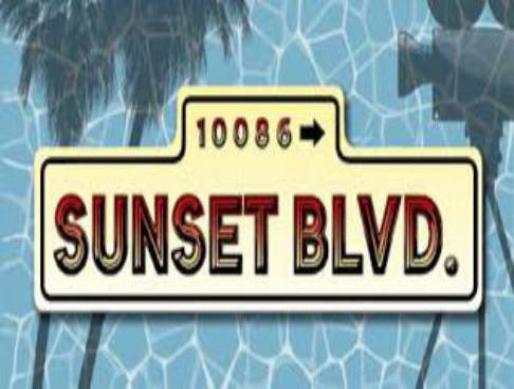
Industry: Necessities